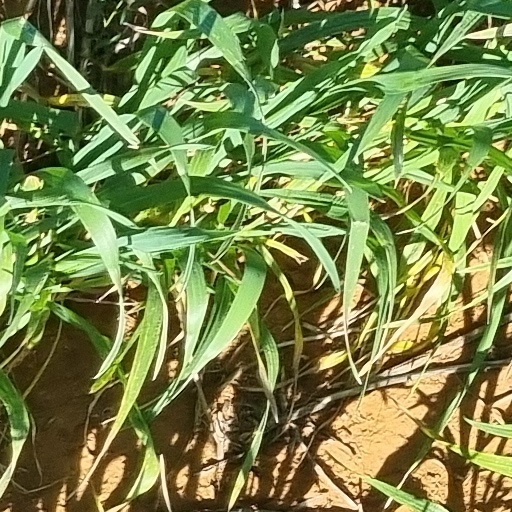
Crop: wheat